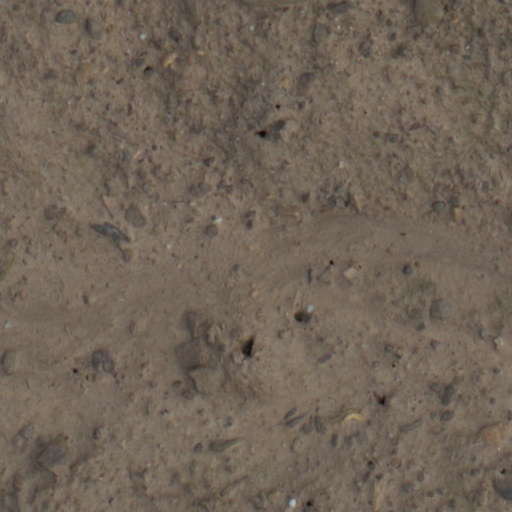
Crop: wheat